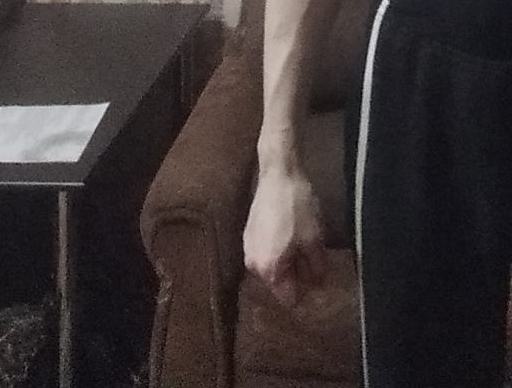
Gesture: no_gesture